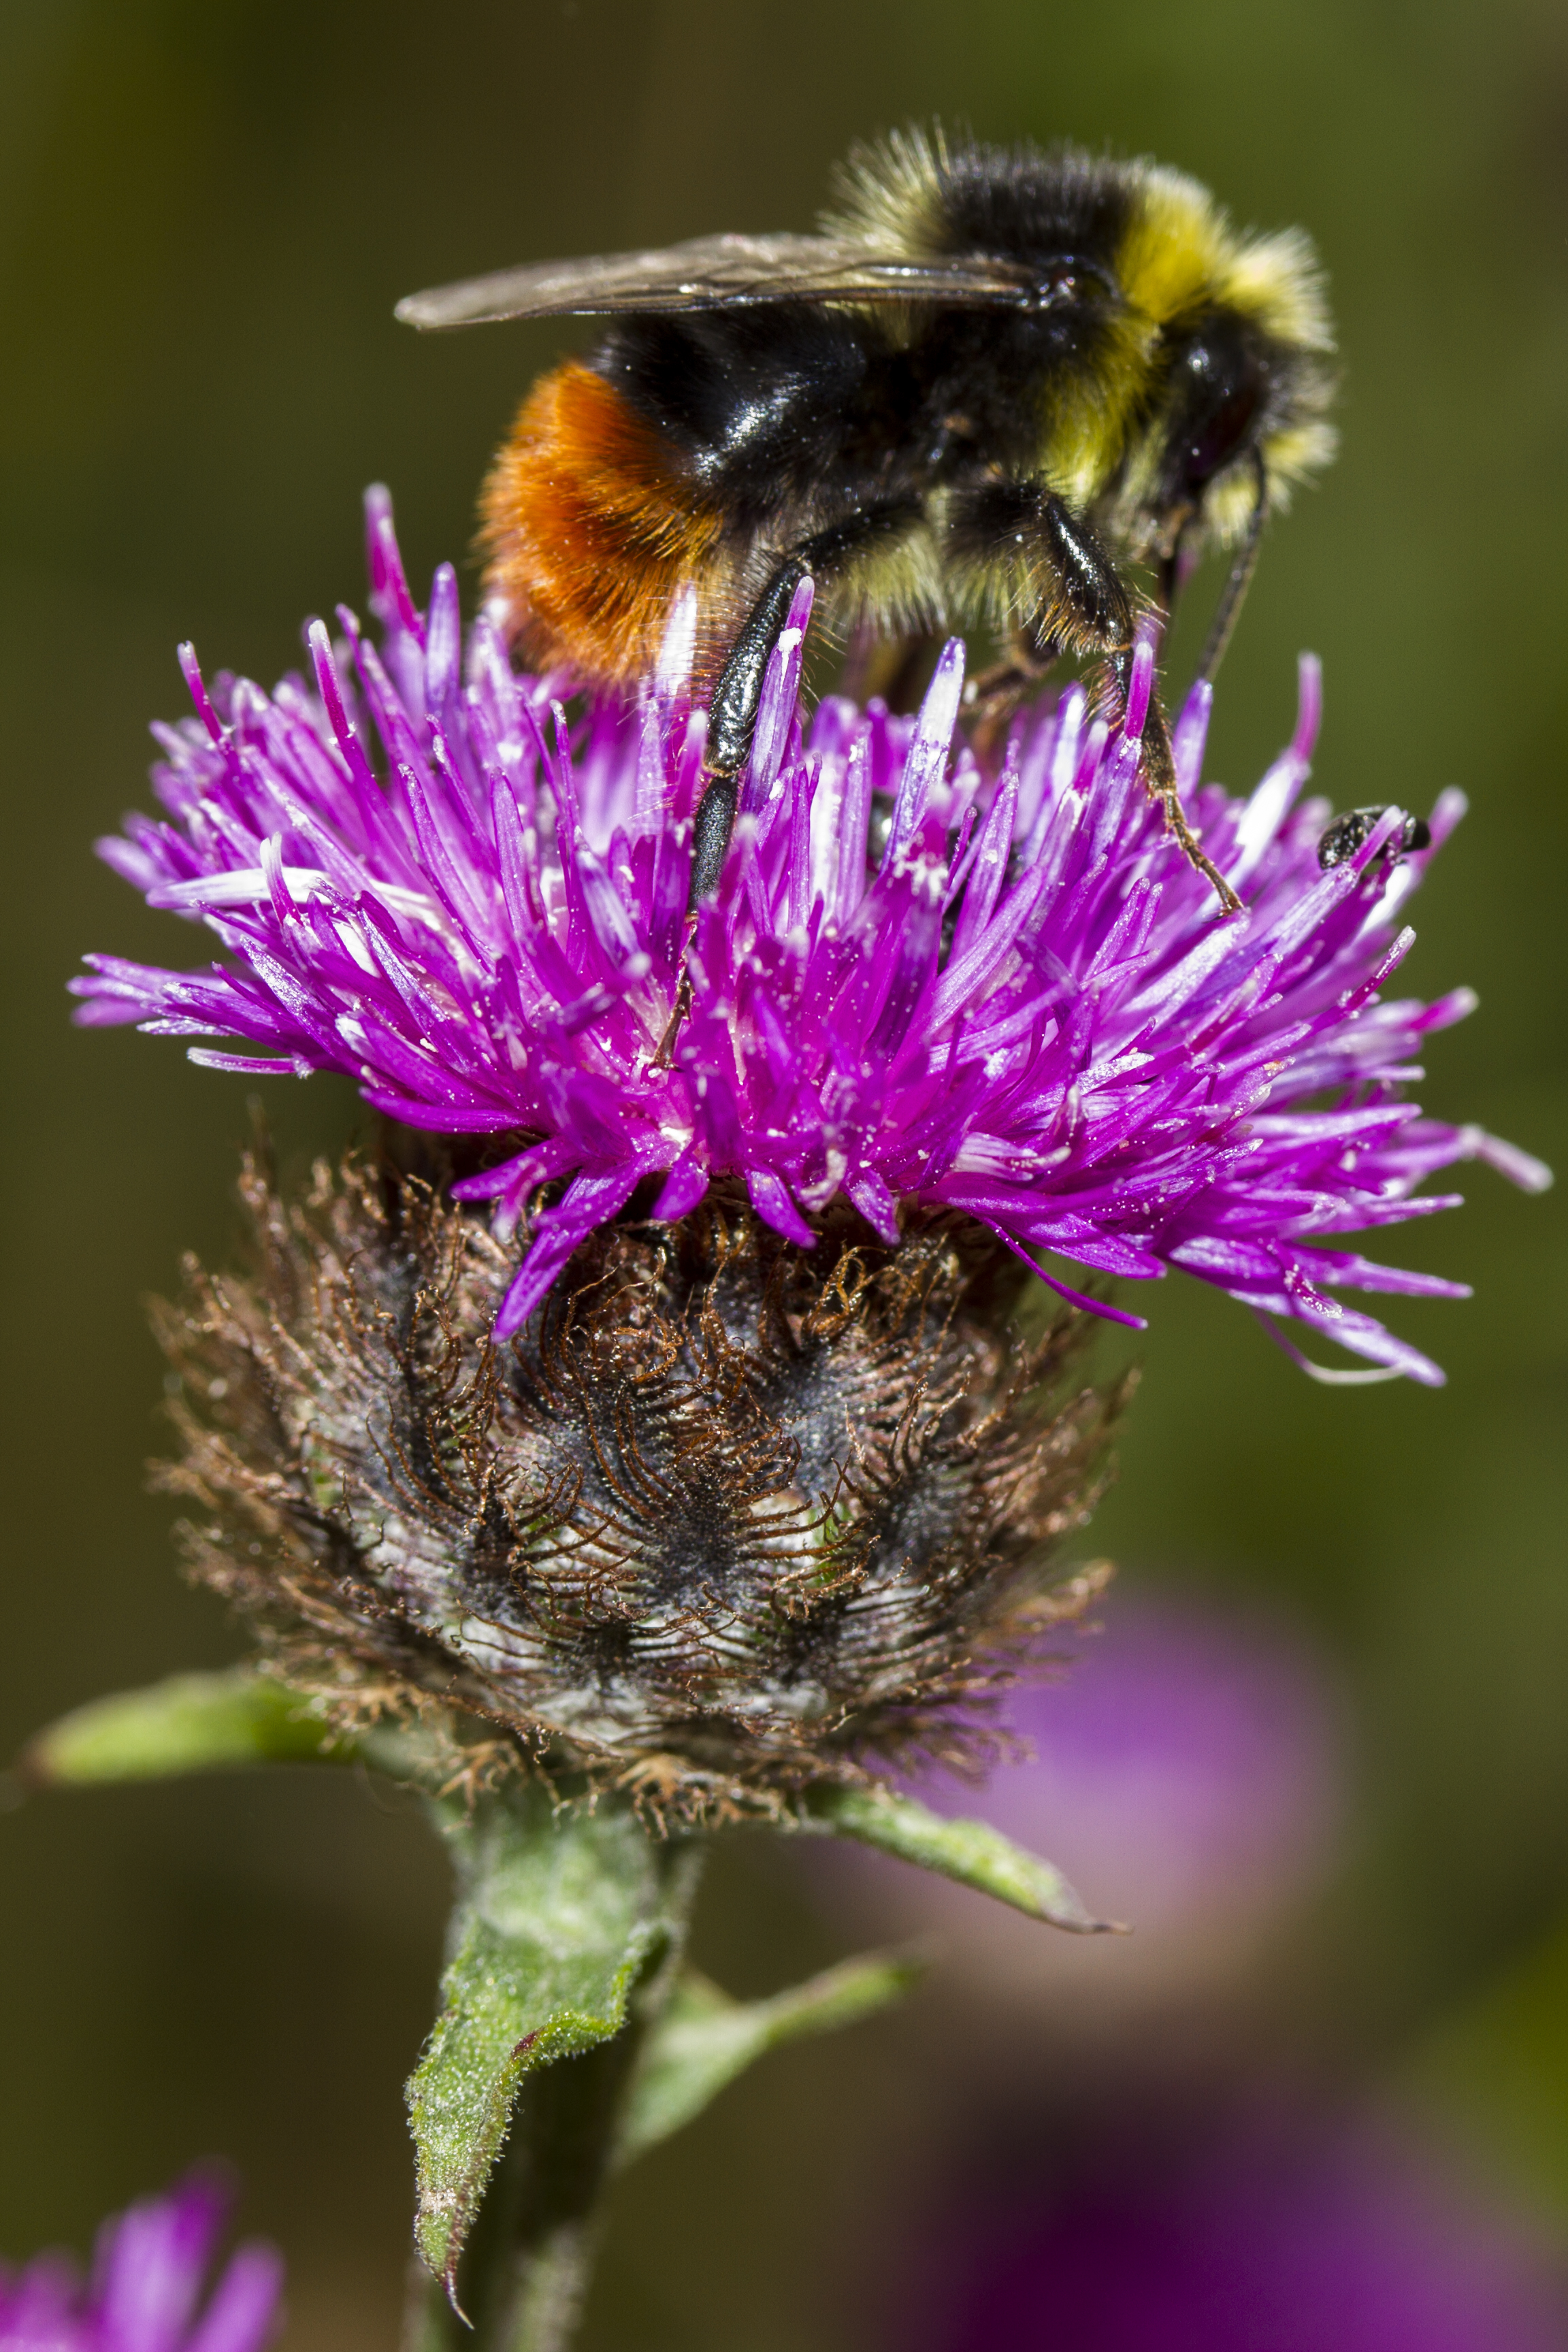
nature, plant, photography, flower, petal, pollen, insect, macro, canon, botany, flora, fauna, invertebrate, wildflower, close up, outdoors, uk, bee, thistle, 7d, bumblebee, nectar, heath, peterborough, canon60mmmacrousm, macro photography, bombuslapidarius, flowering plant, honey bee, daisy family, pollinator, land plant, membrane winged insect